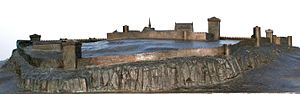
Tunsberghus
Bronzemodel som viser hvordan man forestiller sig at borgen på Slotsfjeldet har set ud i sine velmagtsdage
Tunsberghus er et borganlæg på toppen af Slotsfjeldet i Tønsberg i Vestfold, Norge. I 1200- og 1300-tallet var det et af Norges kongeslotte og arealmæssigt det største og vigtigste fæstningsanlæg i landet. Tunsberghus blev nedbrændt i 1503 og ligger i dag i ruiner.